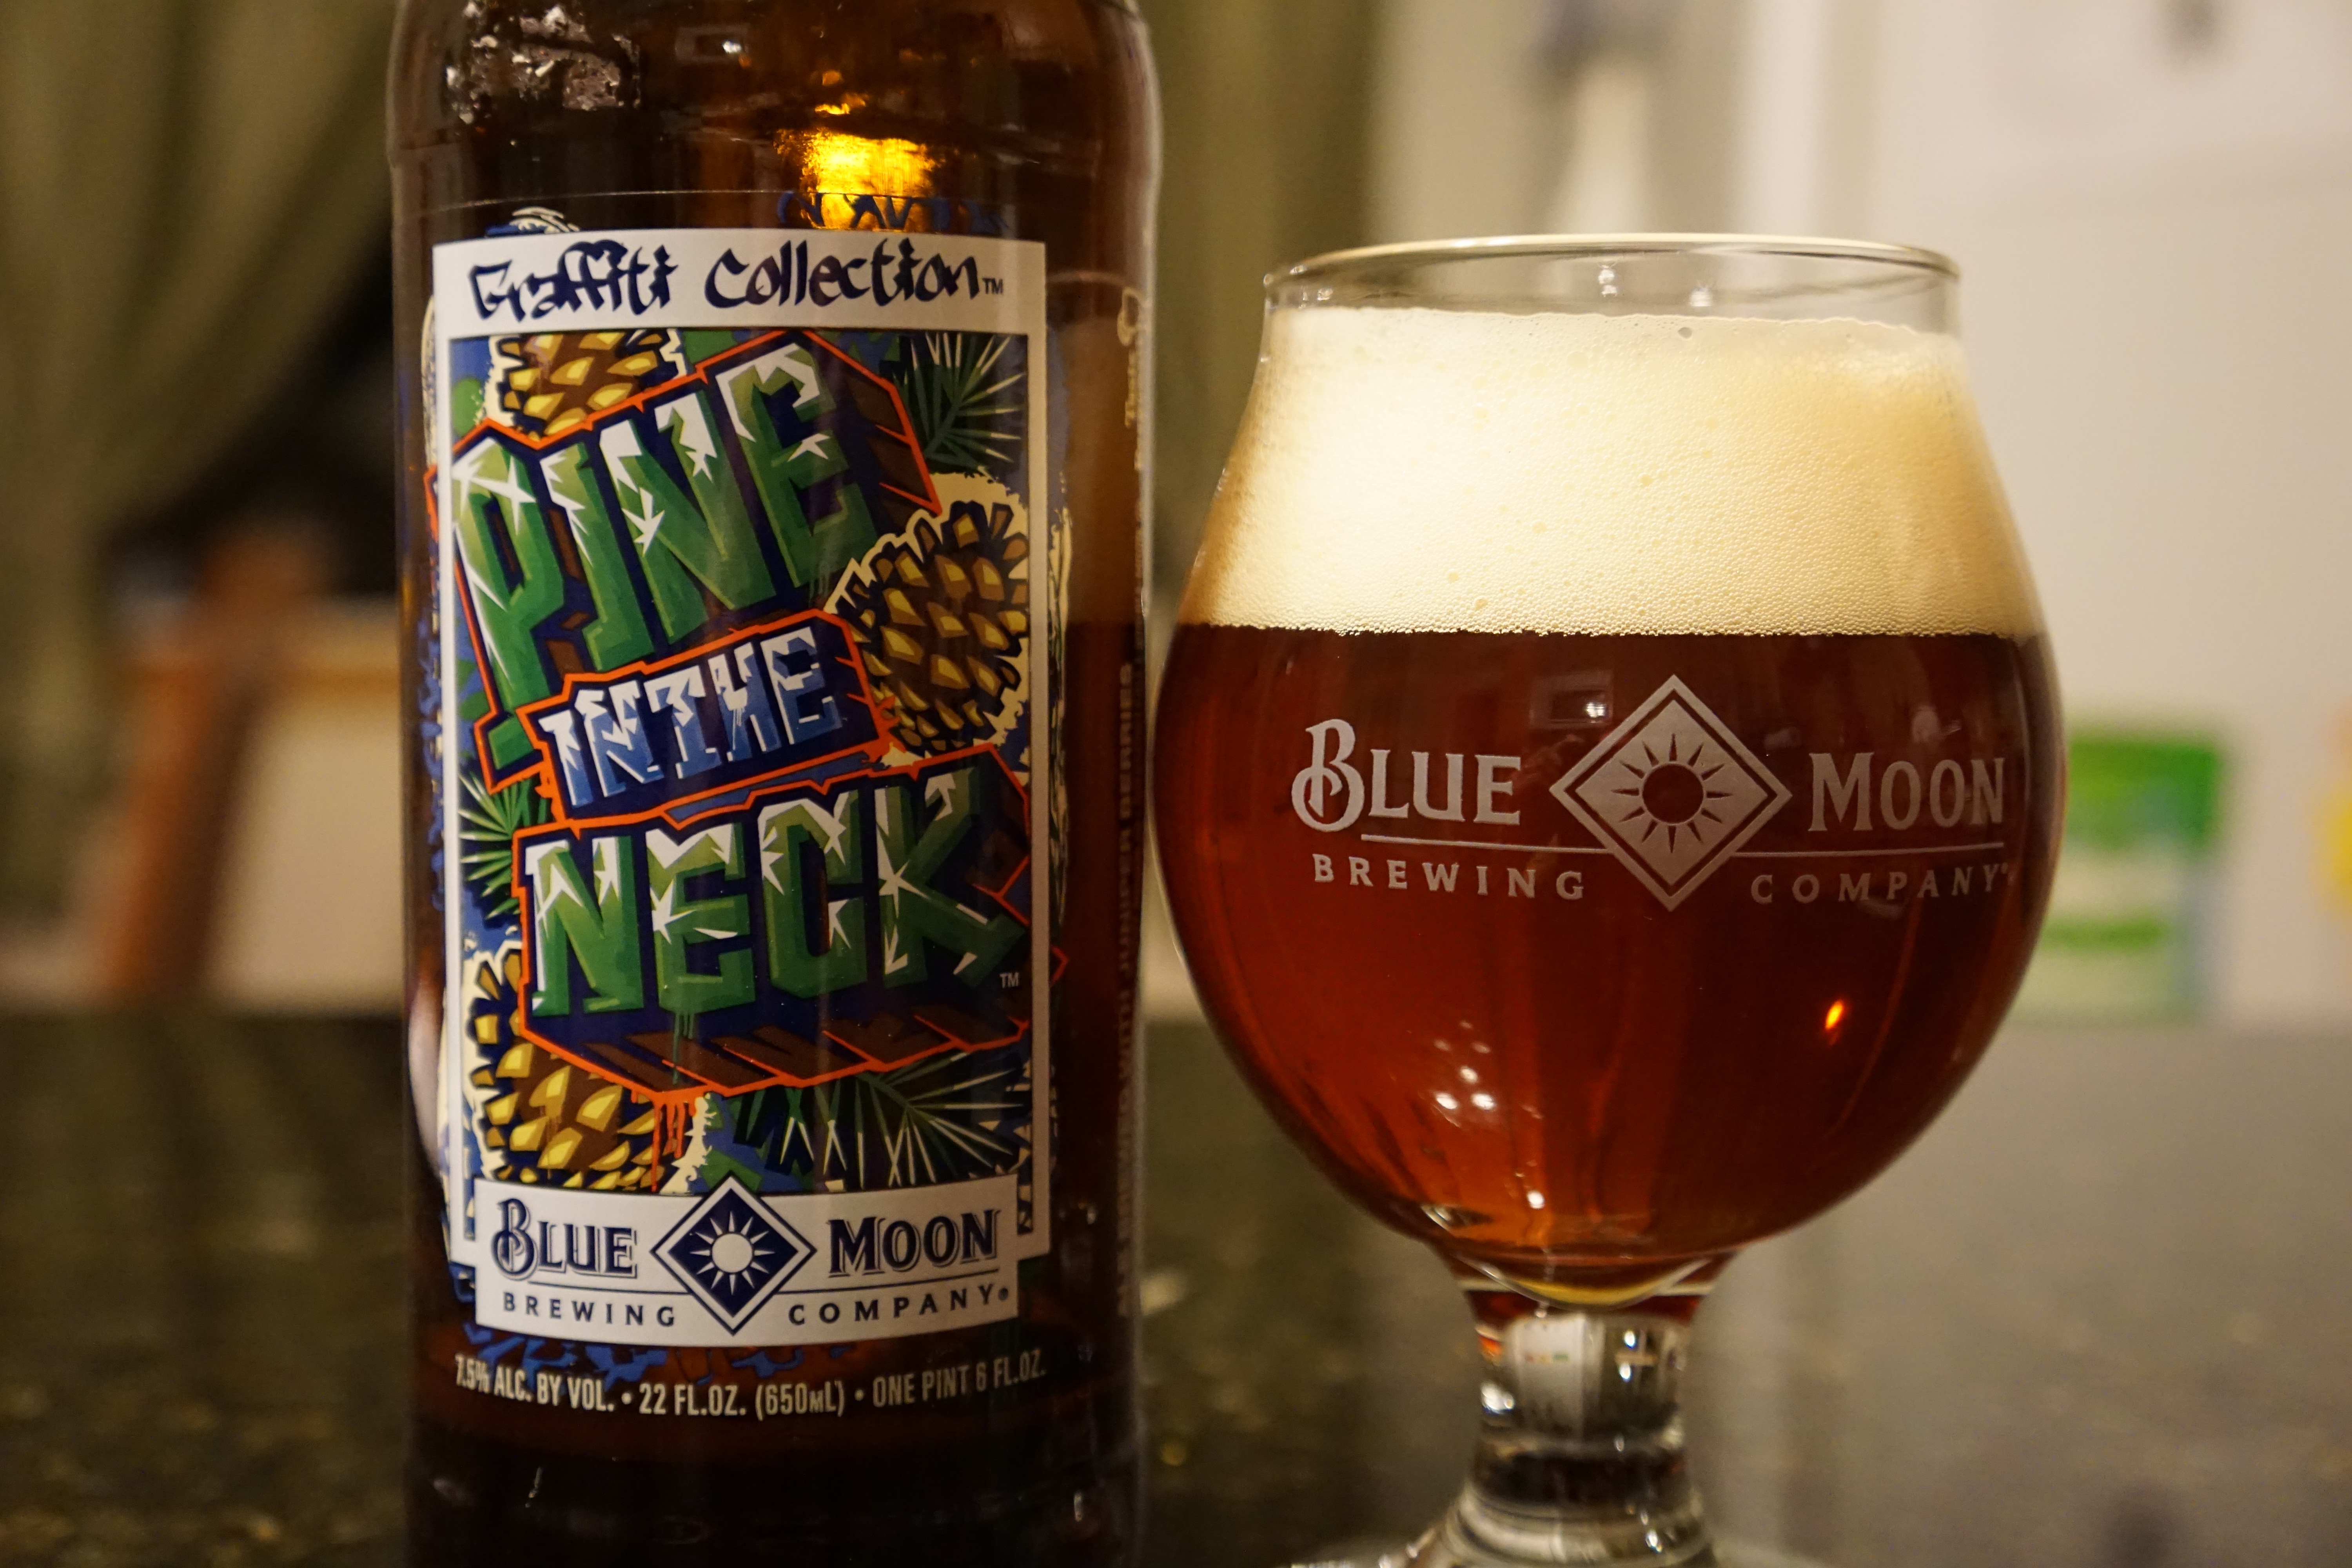
drink, beer, lager, liqueur, hops, stout, ale, blue moon, alcoholic beverage, ipa, snifter glass, craft beer, double ipa, american ipa, distilled beverage, pint us, drinkware, beer cocktail